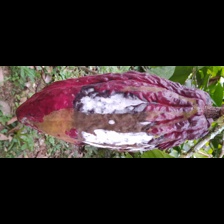
Label: moniliophthora